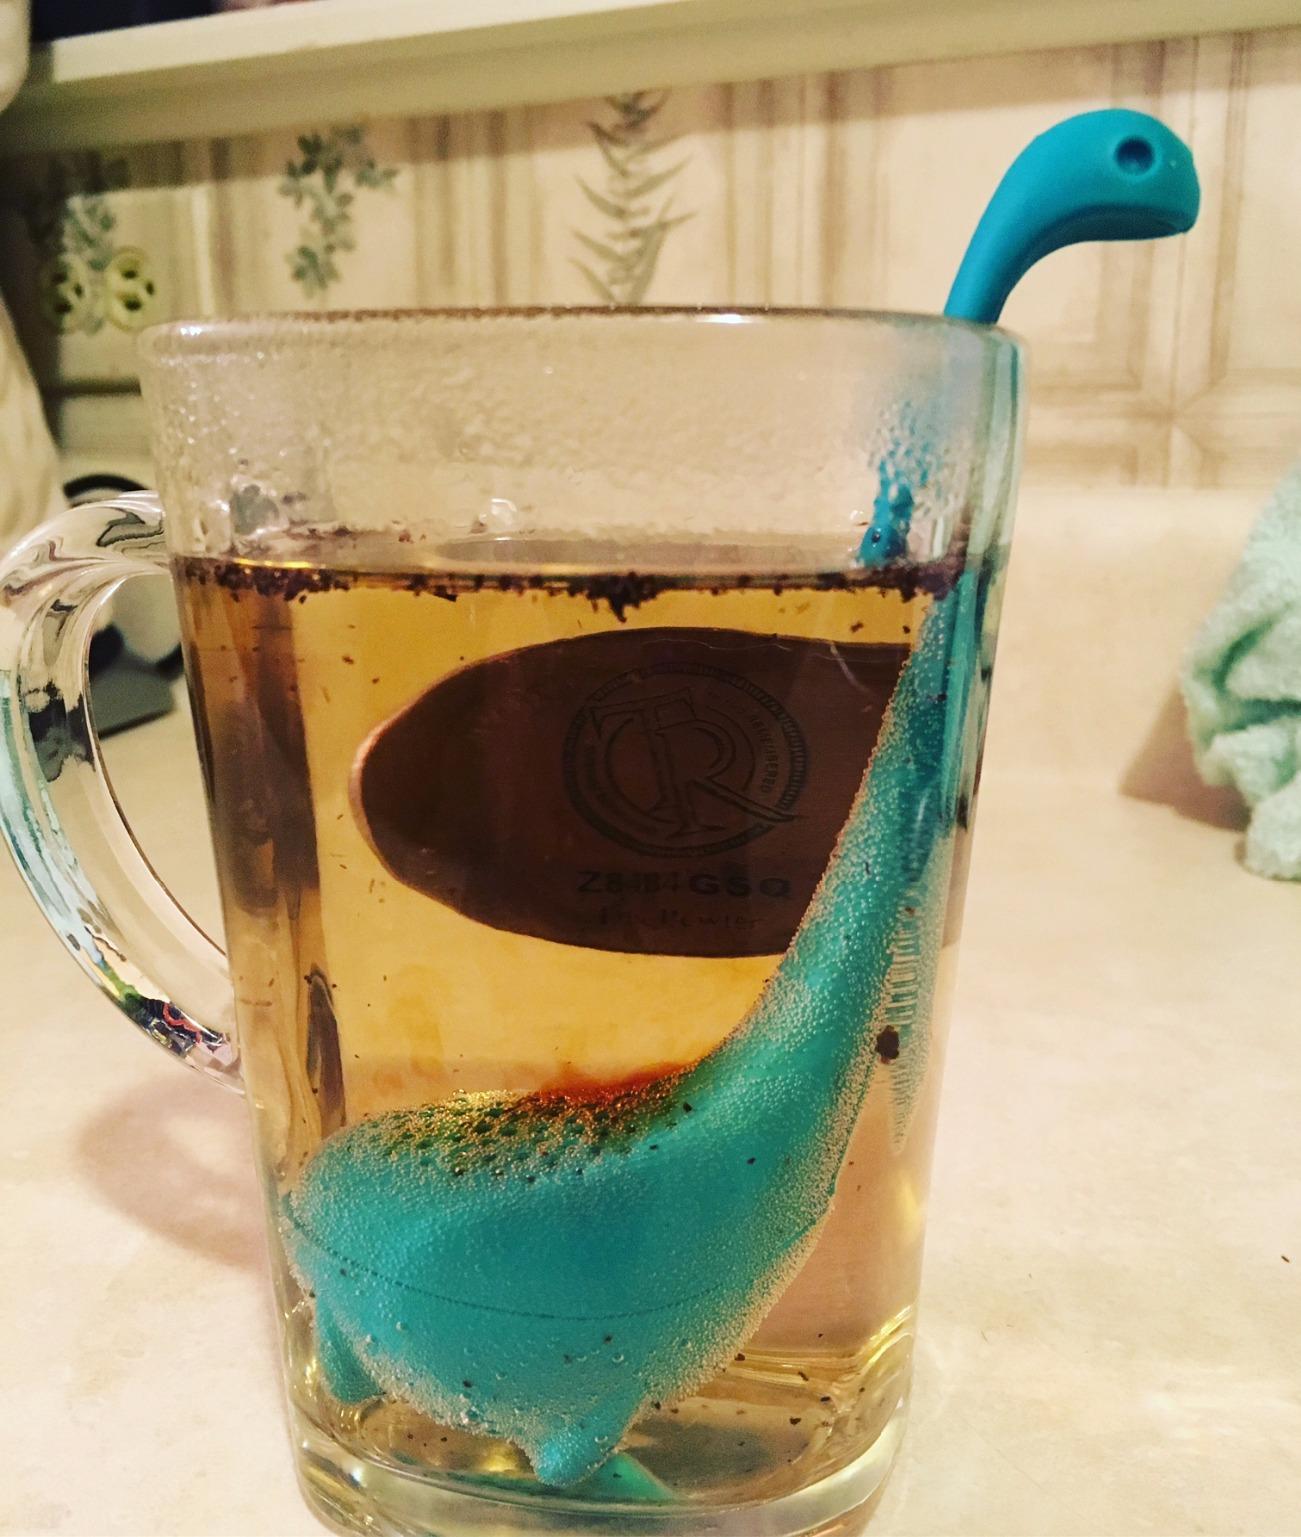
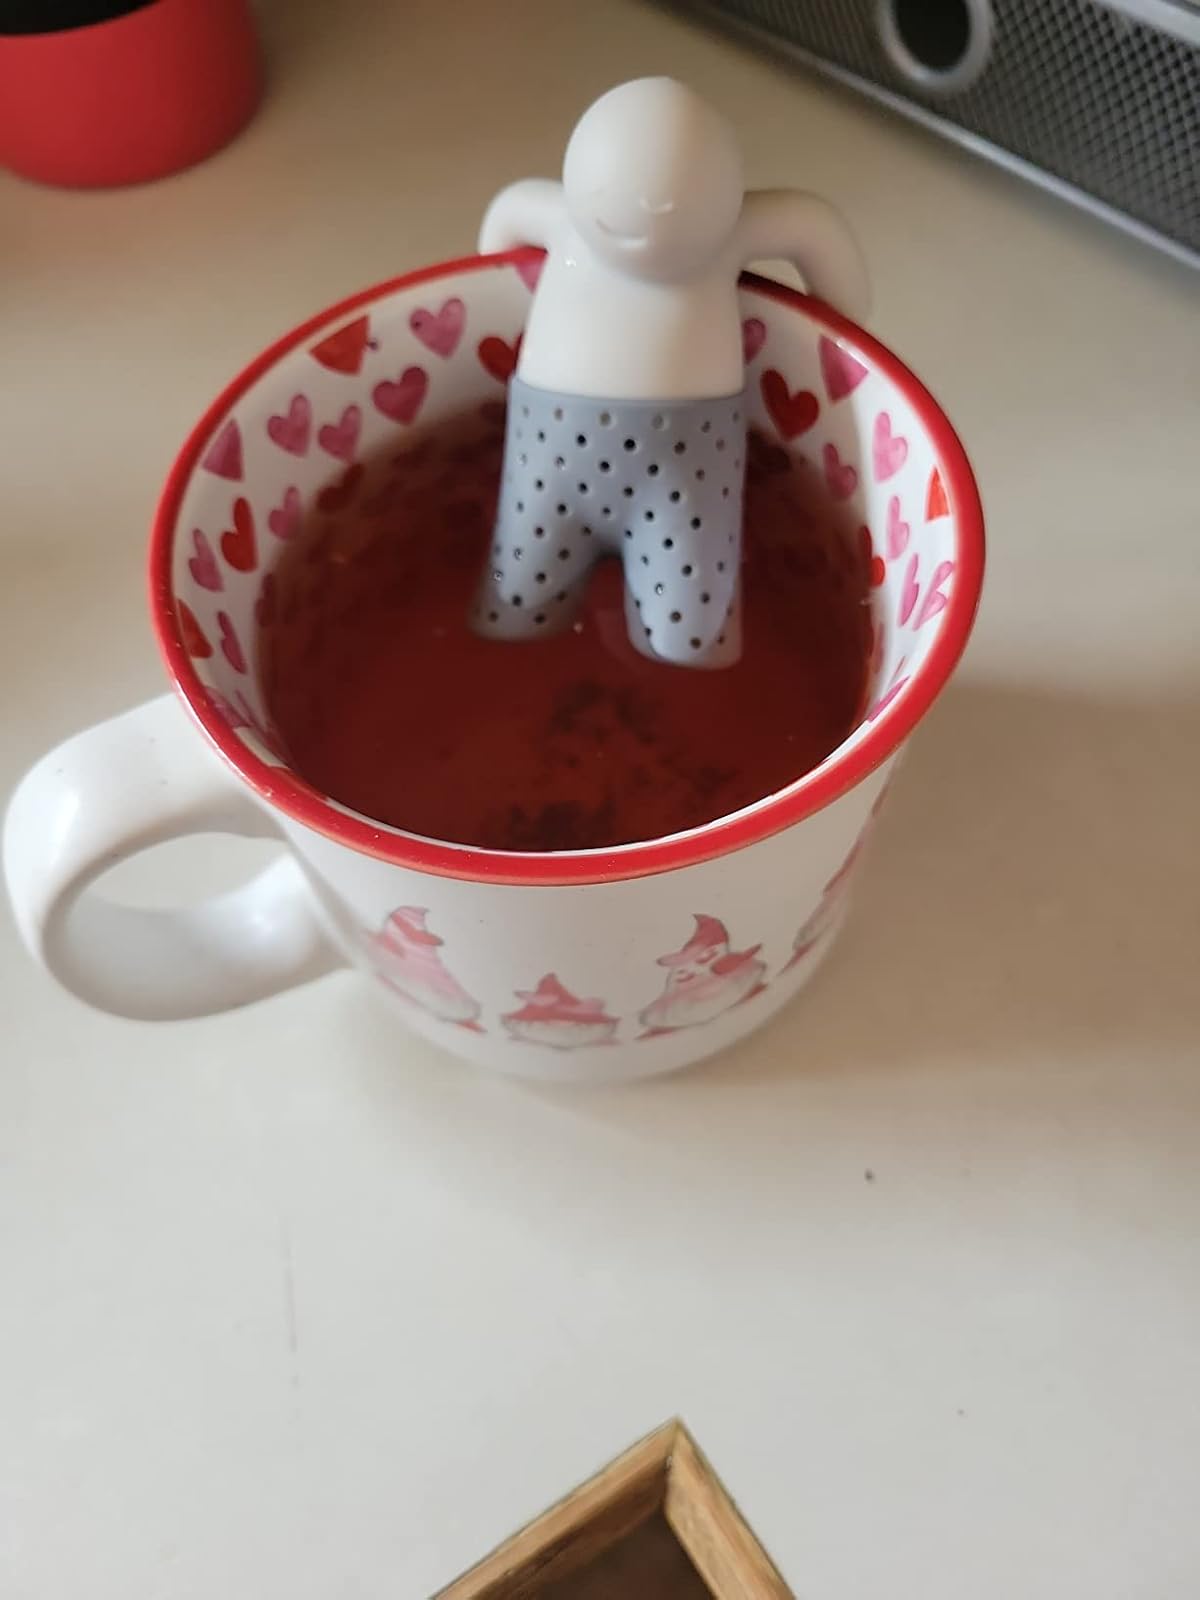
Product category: items_tea
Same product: no